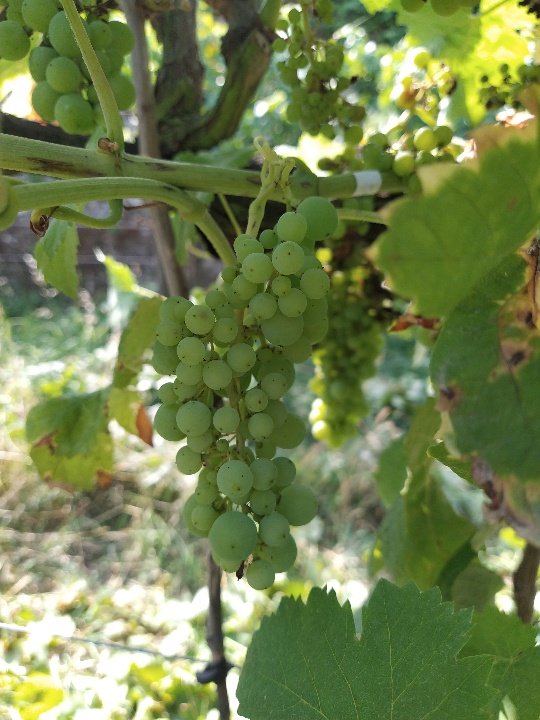
Berries visible: 133
Grape clusters: 4